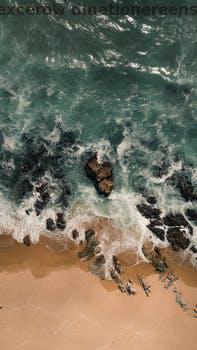
Label: Watermark